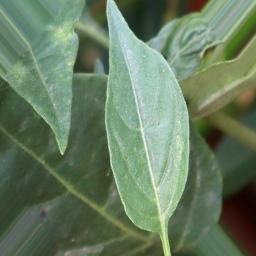
Label: healthy